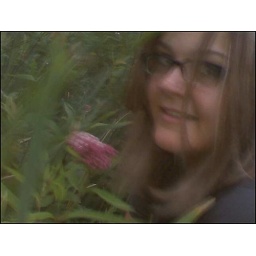
hawk lake - beach park - on a cold day in july